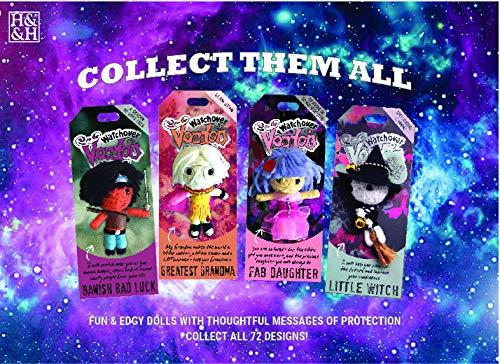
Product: Watchover Voodoo Aka-Oni Voodoo Novelty
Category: Toys & Games | Dolls & Accessories | Dolls
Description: THE WATCHOVER MESSAGE: Each Watchover Voodoo has its own personalized message and special power to help you in everyday life.
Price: $11.02
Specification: ProductDimensions:6.6x2.8x1.5inches|ItemWeight:2.08ounces|ShippingWeight:2.08ounces(Viewshippingratesandpolicies)|DomesticShipping:ItemcanbeshippedwithinU.S.|InternationalShipping:ThisitemcanbeshippedtoselectcountriesoutsideoftheU.S.LearnMore|ASIN:B00KZ1JRQW|Itemmodelnumber:108010078|Manufacturerrecommendedage:14-15years